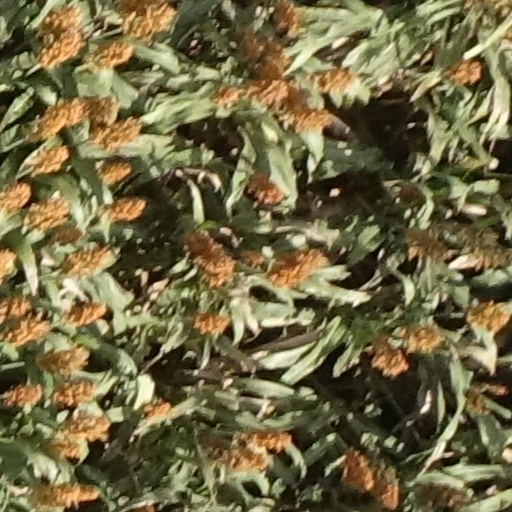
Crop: sorghum